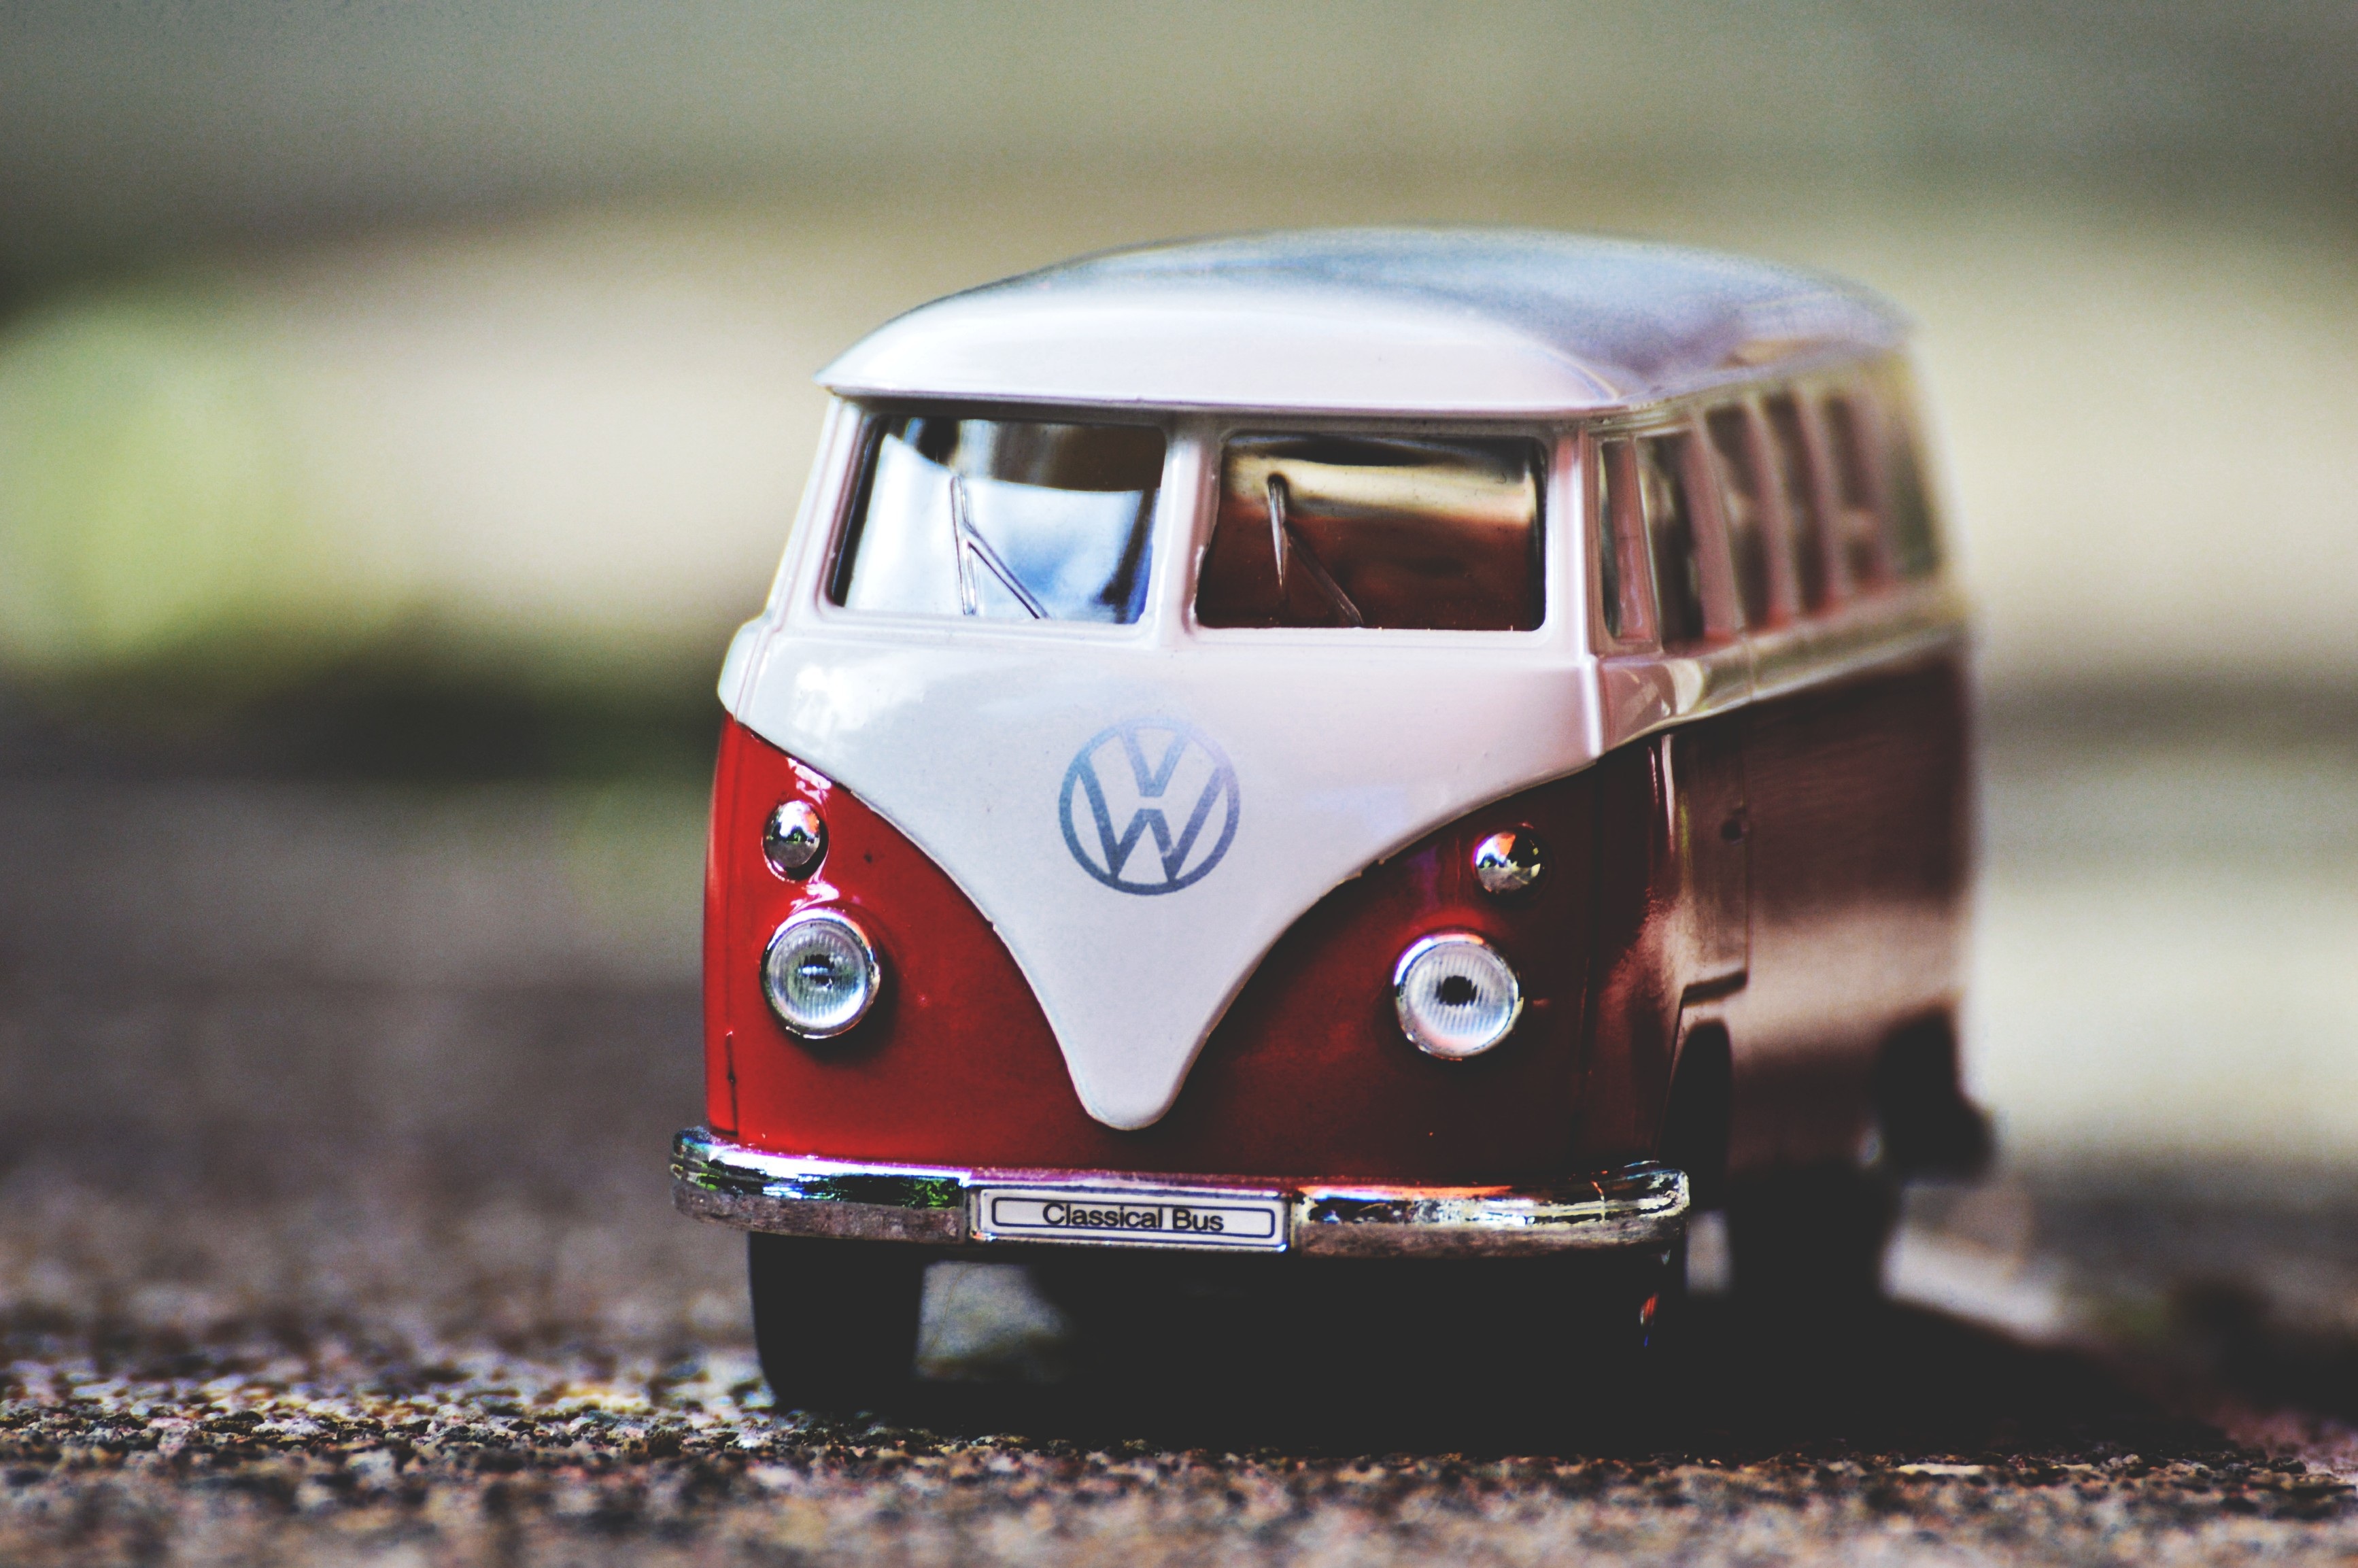
car, vw, volkswagen, van, transport, vehicle, auto, vw bus, camper, art, fun, bulli, cult, model car, vw bulli, camping bus, land vehicle, automobile make, automotive design, subcompact car